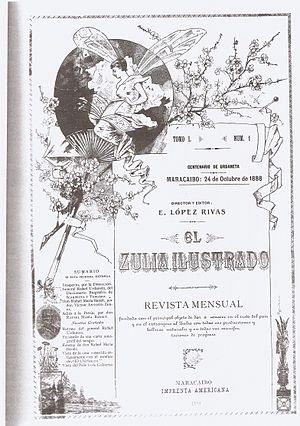
El Zulia Ilustrado est l'un des magazines les plus importants au Venezuela à la fin du XIXᵉ siècle. Cet magazine est le premier périodique vénézuélien à imprimer des images et des photos.